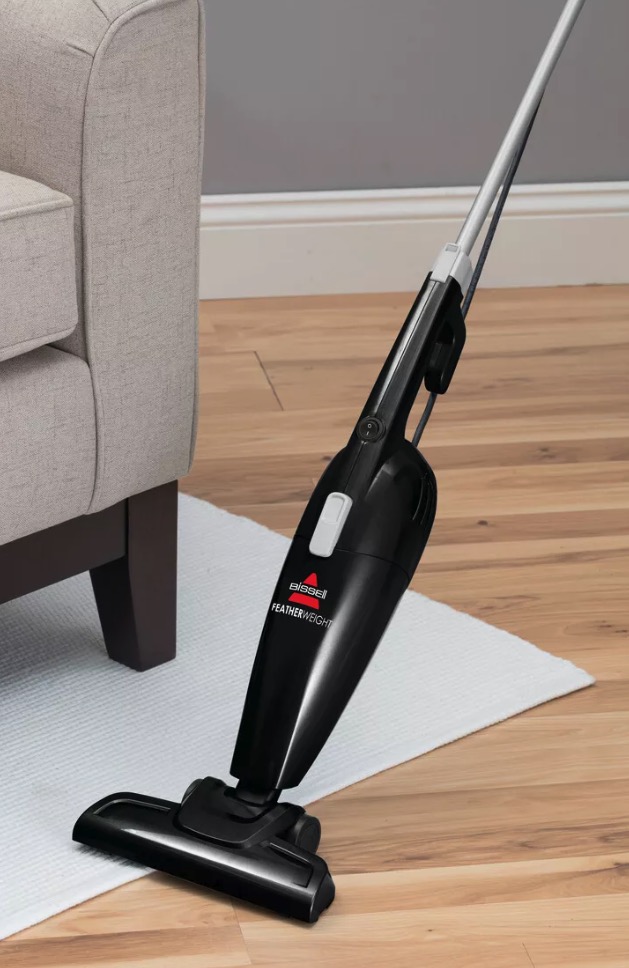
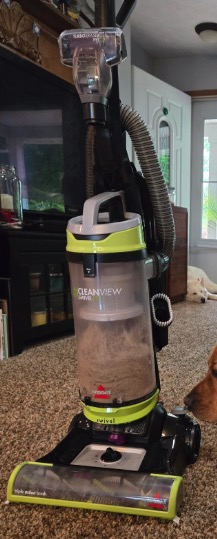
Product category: items_vacuum
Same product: no